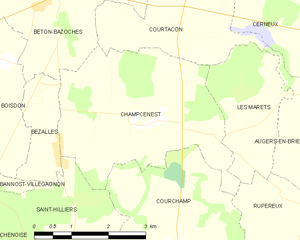
Carte des communes françaises Champcenest